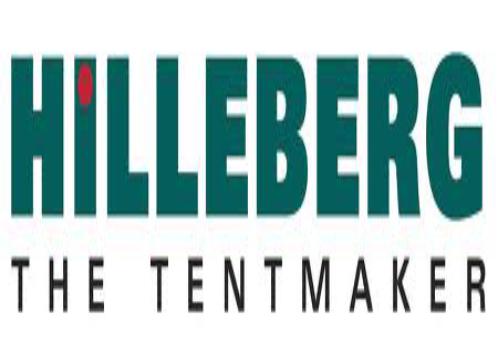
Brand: Hilleberg
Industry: Clothes